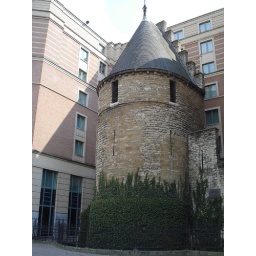
remains of what looks like to me a castle, surrounded by an office building